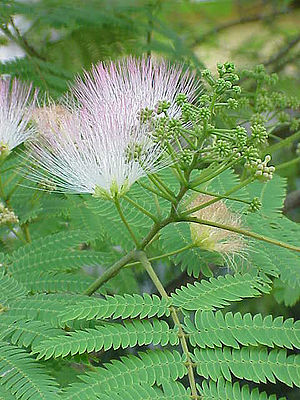
Shivapuri Nagarjun National Park / Vegetation
Silketræet forekommer I nationalparken.
Shivapuri Nagarjun National Park er en nationalpark i Nepal, den niende nationalpark, som blev etableret i 2002. Nationalparken er 159 km² og ligger i distrikterne Katmandu, Nuwakot og Sindhupalchowk og grænser mod vest mod Dhading.